Henk van der Wal

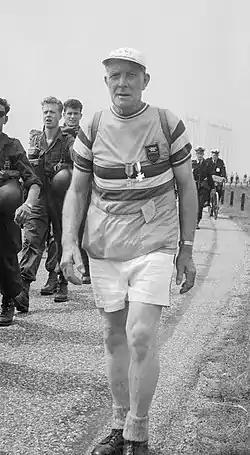
Henk van der Wal in 1961

Hendrik "Henk" Jacob van der Wal (20 August 1886 in Rotterdam – 4 August 1982 in Rotterdam) was a Dutch athlete. He competed at the 1908 Summer Olympics in London.